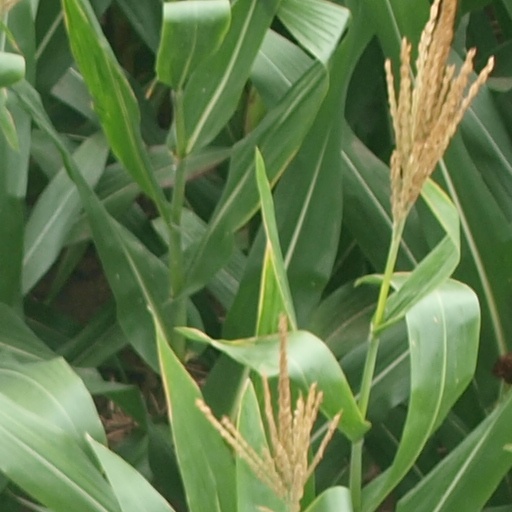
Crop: maize; corn